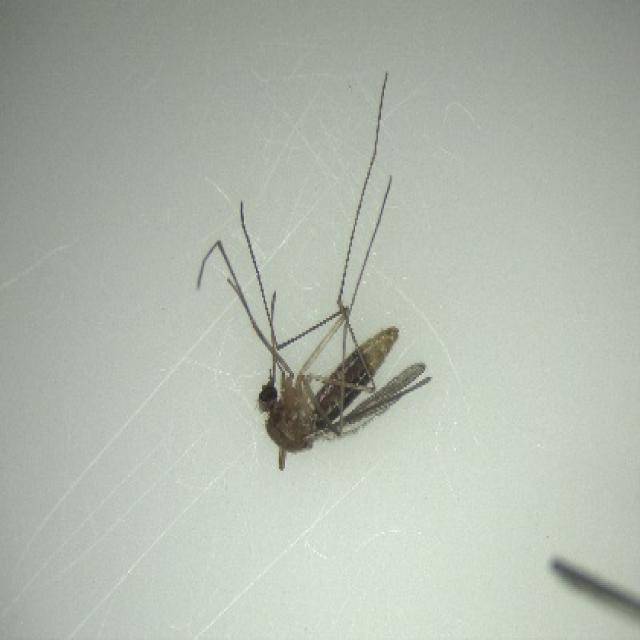
Species: culex_pipiens